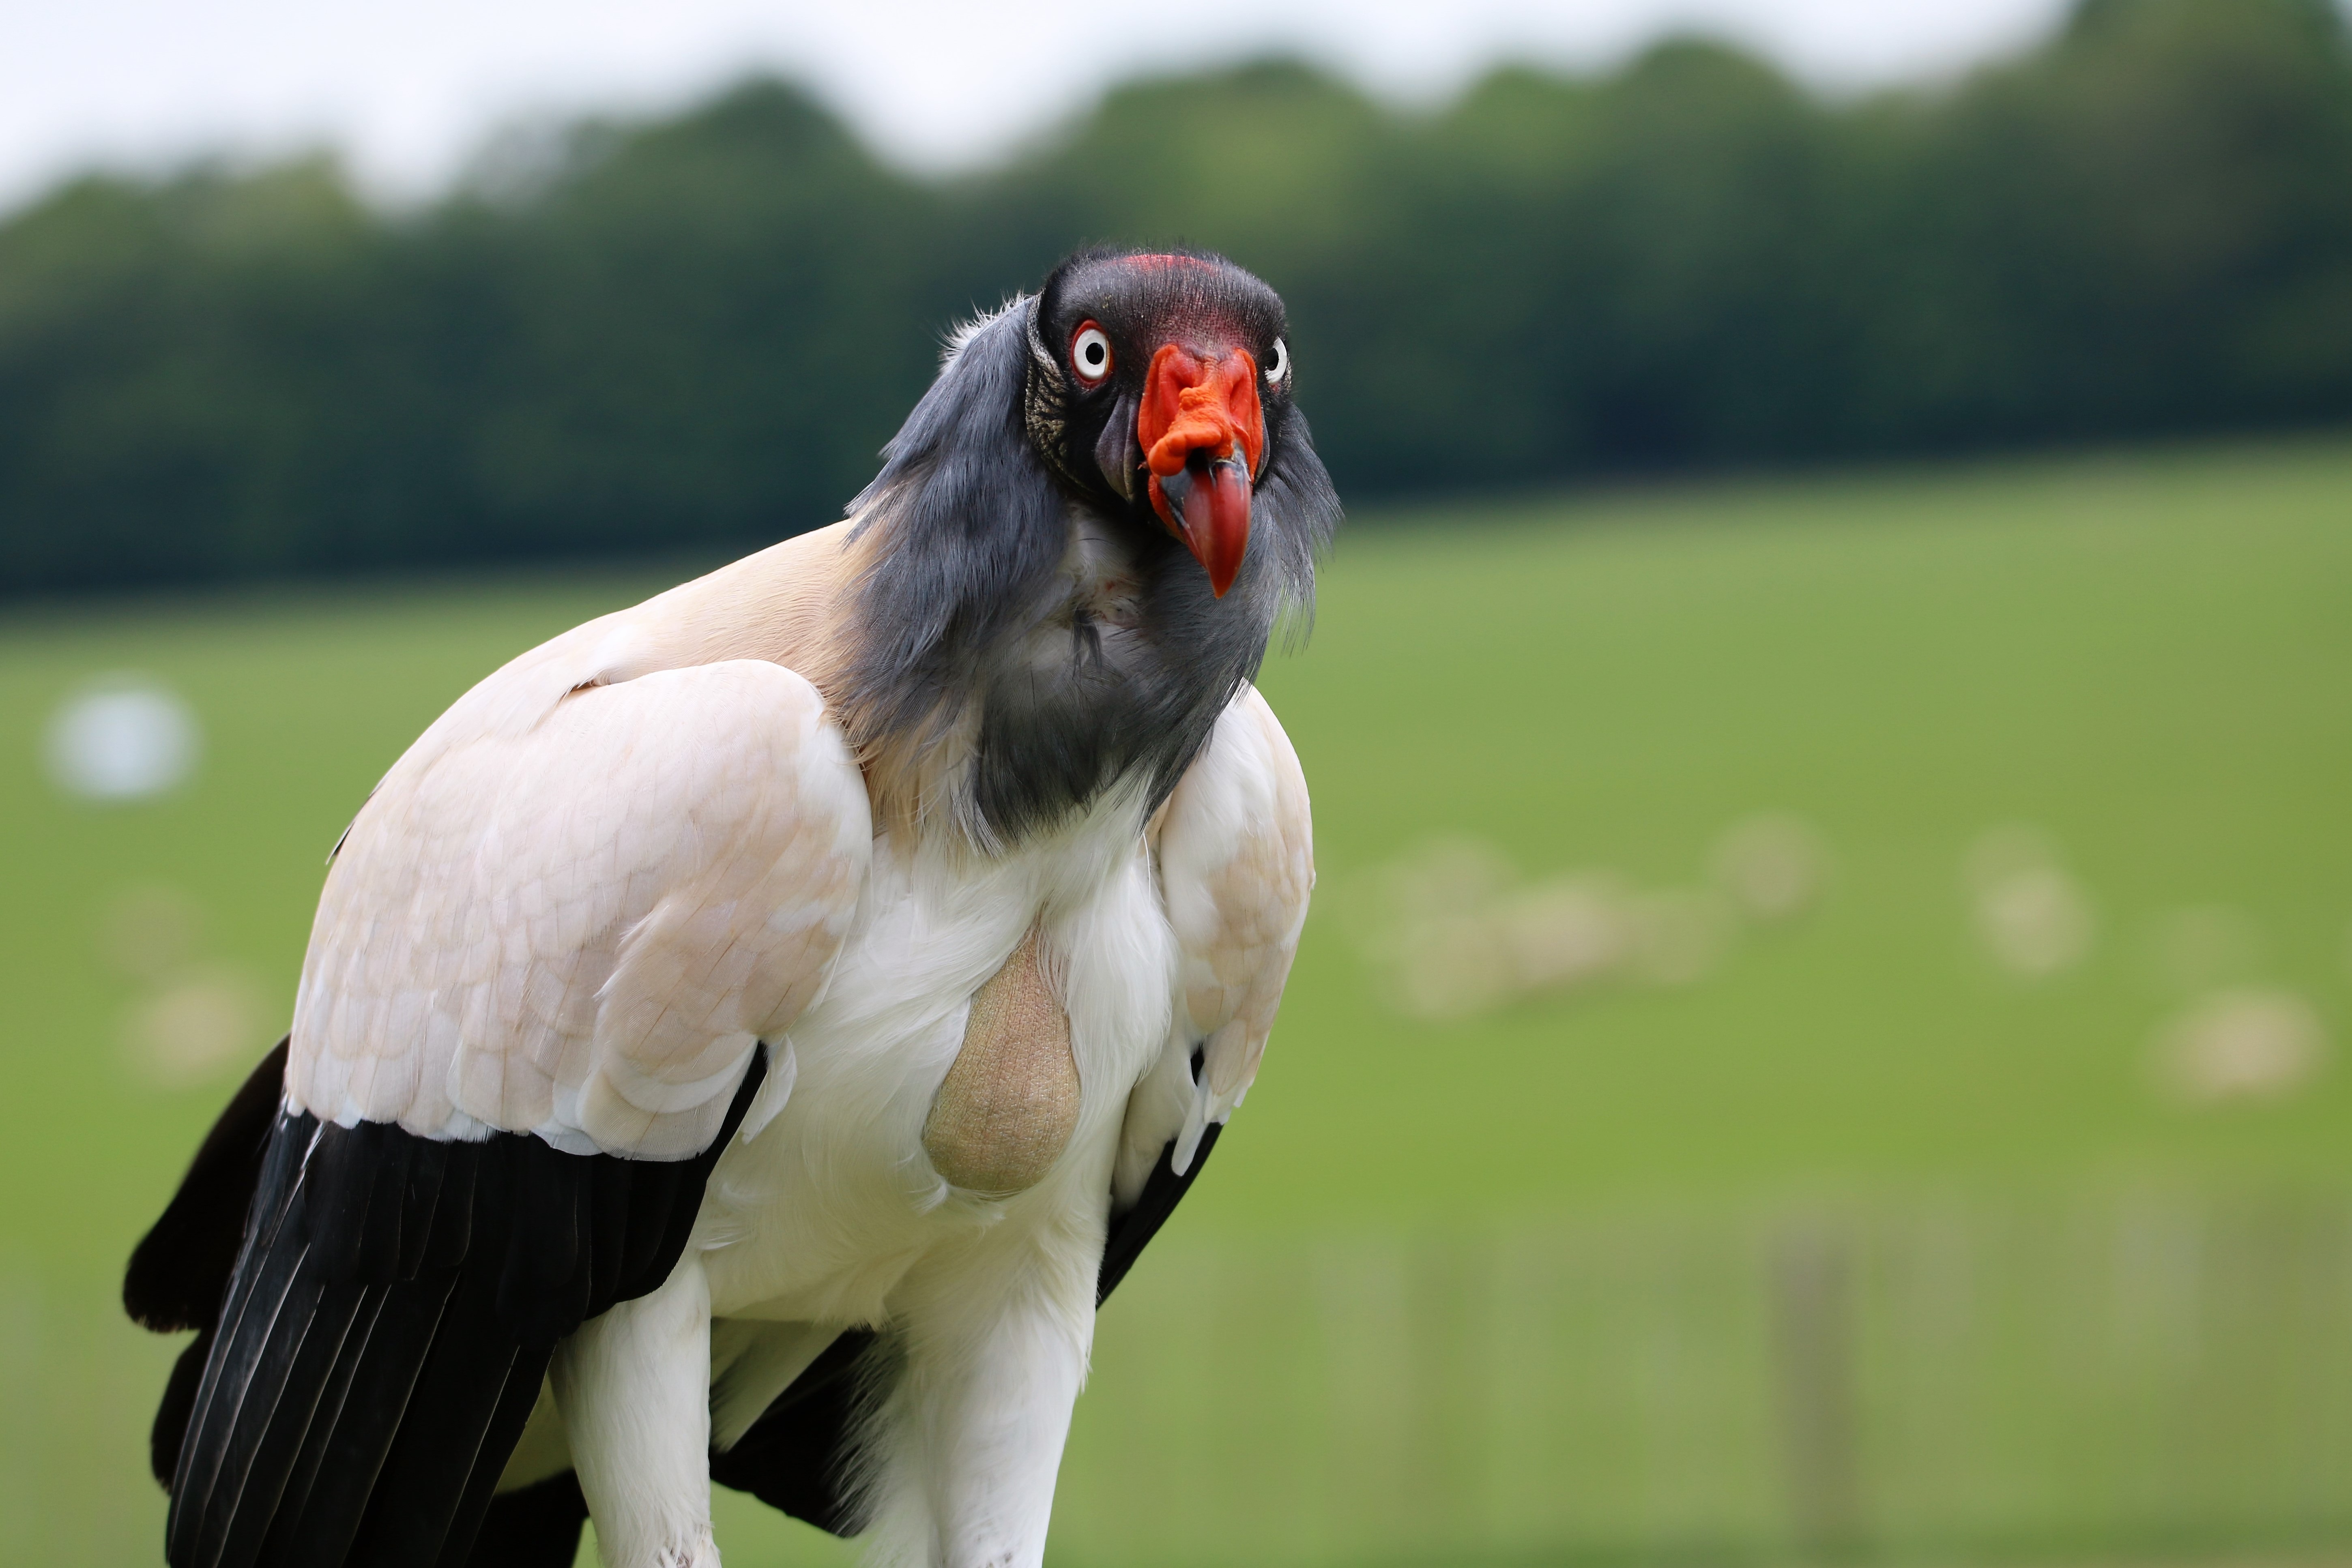
nature, bird, white, wildlife, wild, orange, portrait, red, beak, predator, colorful, feather, fauna, raptor, king, vertebrate, carnivore, vulture, condor, scavenger, prey, king vulture, perching bird